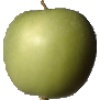
Label: Apple Granny Smith 1